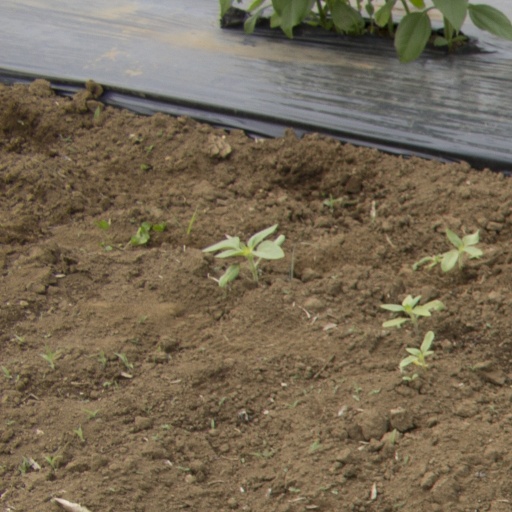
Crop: Jerusalem artichoke